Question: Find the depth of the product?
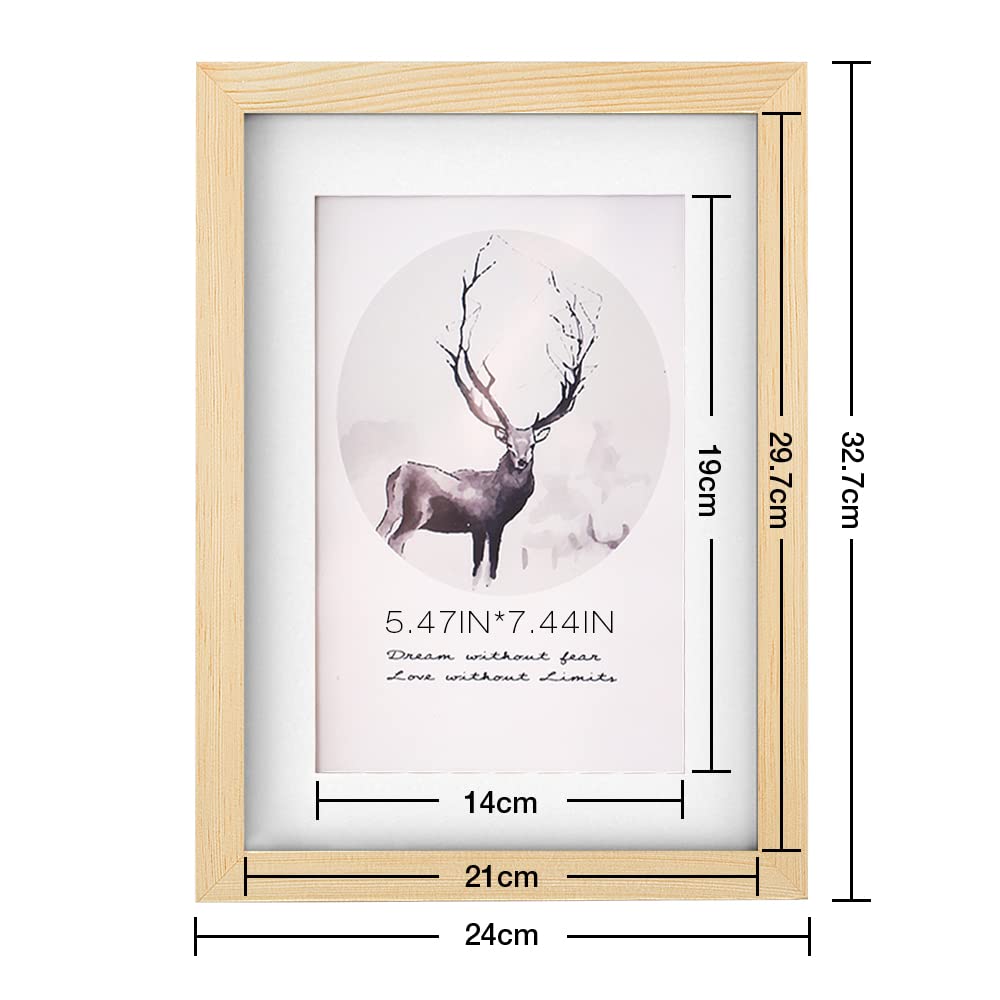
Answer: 32.7 centimetre